Irv Rybicki

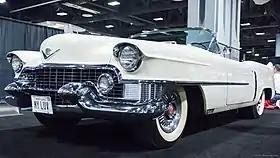
1953 Cadillac Le Mans Concept

In February 1944, in pursuit of an automotive styling career, Rybecki applied for and was hired as a project engineer by GM's Engineering Standards Laboratory at the GM Proving Ground. In September 1945, a colleague at the lab asked to show Rybicki's sketches to Harley Earl, whereby he was transferred to the GM Styling Staff (now GM design) as a junior designer. He studied with the "Forty Milwaukee", GM's school for trainee designers – led by Ned Nickles and later Frank Hershey.